Financial News (1884–1945)

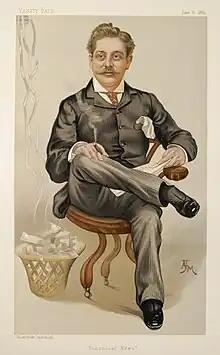
"Financial News" founder Harry Marks as caricatured in "Vanity Fair", June 1889

The first four-page edition of the "Financial and Mining News" appeared on 23 January 1884. It adopted the shorter title, "Financial News", that July. Founder Harry Marks imported techniques he had learned in the United States which was to target those offering questionable investment schemes. His intention was that his paper should be known for campaigning.